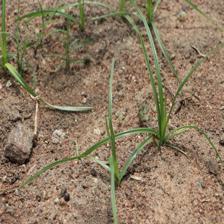
Label: Grass